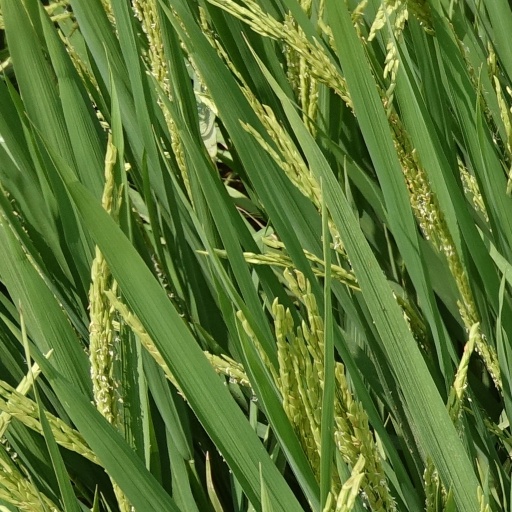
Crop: rice